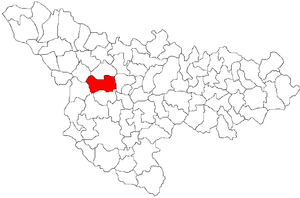
Săcălaz est une commune du județ de Timiș en Roumanie.